Let's Play (comic)

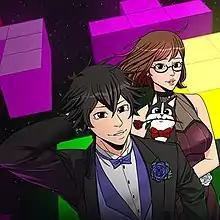
Let's Play banner art

Let's Play is a romantic comedy comic series by Leeanne M. Krecic, also known as Mongie, which is published by Rocketship Entertainment. Let's Play was published digitally on Webtoon from 2016 to 2022. It follows the romantic and professional life of Sam Young, who is discovering romance as she works on her video game development career.